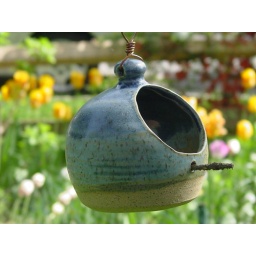
bird feeder clear over frostedc moss